U.S. Route 81 in Kansas

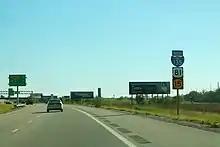
US-81 concurrent with I-135 and K-15

At Wichita, US-81 joins Interstate 135. The two highways remain joined until Salina, with I-135's mile markers taking precedence. Interstate 135 ends at Interstate 70 but US-81 continues as a freeway to Minneapolis, then as an expressway passing through Concordia before exiting the state north of Belleville.